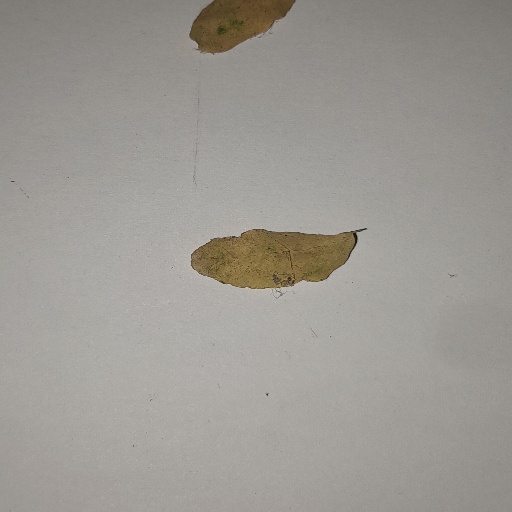
Species: Sojina
Leaf condition: Yellow Leaf